Dead Set

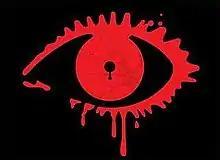
"Dead Set" logo

A map for the Borehamwood region, the site of the real "Big Brother" House, was added to the "Urban Dead" MMORPG – with a competition to win a copy of the DVD as part of the promotion of the series. A website for "Dead Set" was launched on 17 September 2008. There also was a viral marketing site at UnseenScreen.com, which had a clip of an interruption to the Big Brother live feed. The website would ask for your name and birth date to ensure you are 18 or over. This clip shows a contestant (portrayed by Tara Boland ) trapped in the diary room covered in blood screaming for help. She then turns to the wall behind her and writes "Help Me" followed by the name entered by the user with her own blood. The video then goes to a card saying "Dead Set Coming Soon" with an address to the E4 Dead Set site. Advertisements for the show were aired on E4 and its parent, Channel 4, with a final trailer appearing on YouTube on 27 October.